Onevest

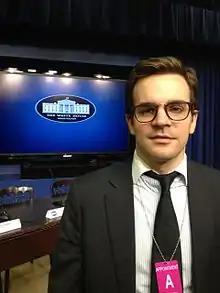
The CEO at RockThePost, Alejandro Cremades, was invited to the "Champions of Change" event hosted by The White House.

The platform showcases startups and it is required that those posting projects have legitimate documentation in place prior to going live. The site accepts startups in the tech, healthcare, consumer, and hardware verticals. It focuses on "entrepreneurs, not dreamers", in trying to keep its platform legitimate and help eliminate some of the barriers that typically stand between startups and growth capital.